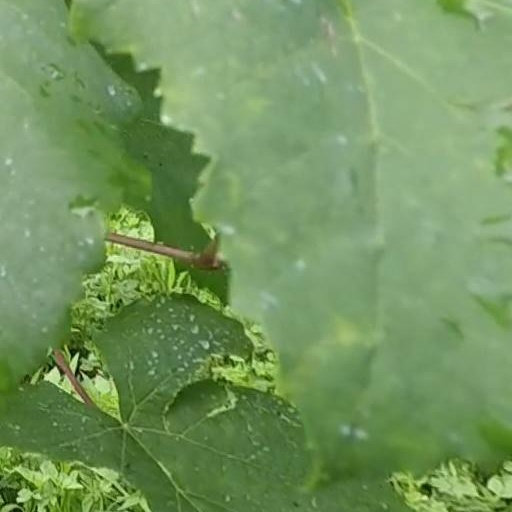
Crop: grape